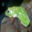
Label: frog